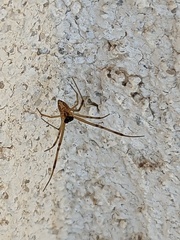
Species: Lactrodectus_hesperus